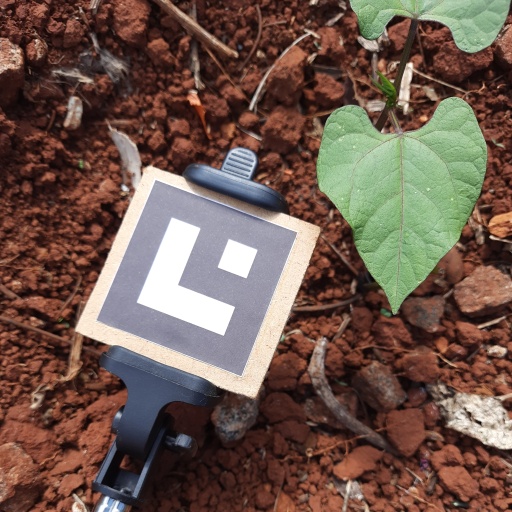
Observations: wavy surface, no eating holes, under sunlight